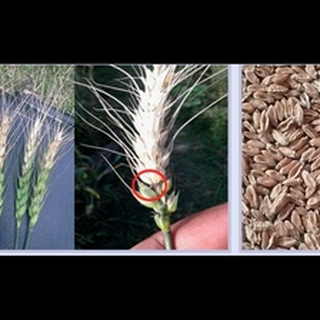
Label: wheat_blast